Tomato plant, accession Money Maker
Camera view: bottom (45 deg); turntable rotation: 120 degrees
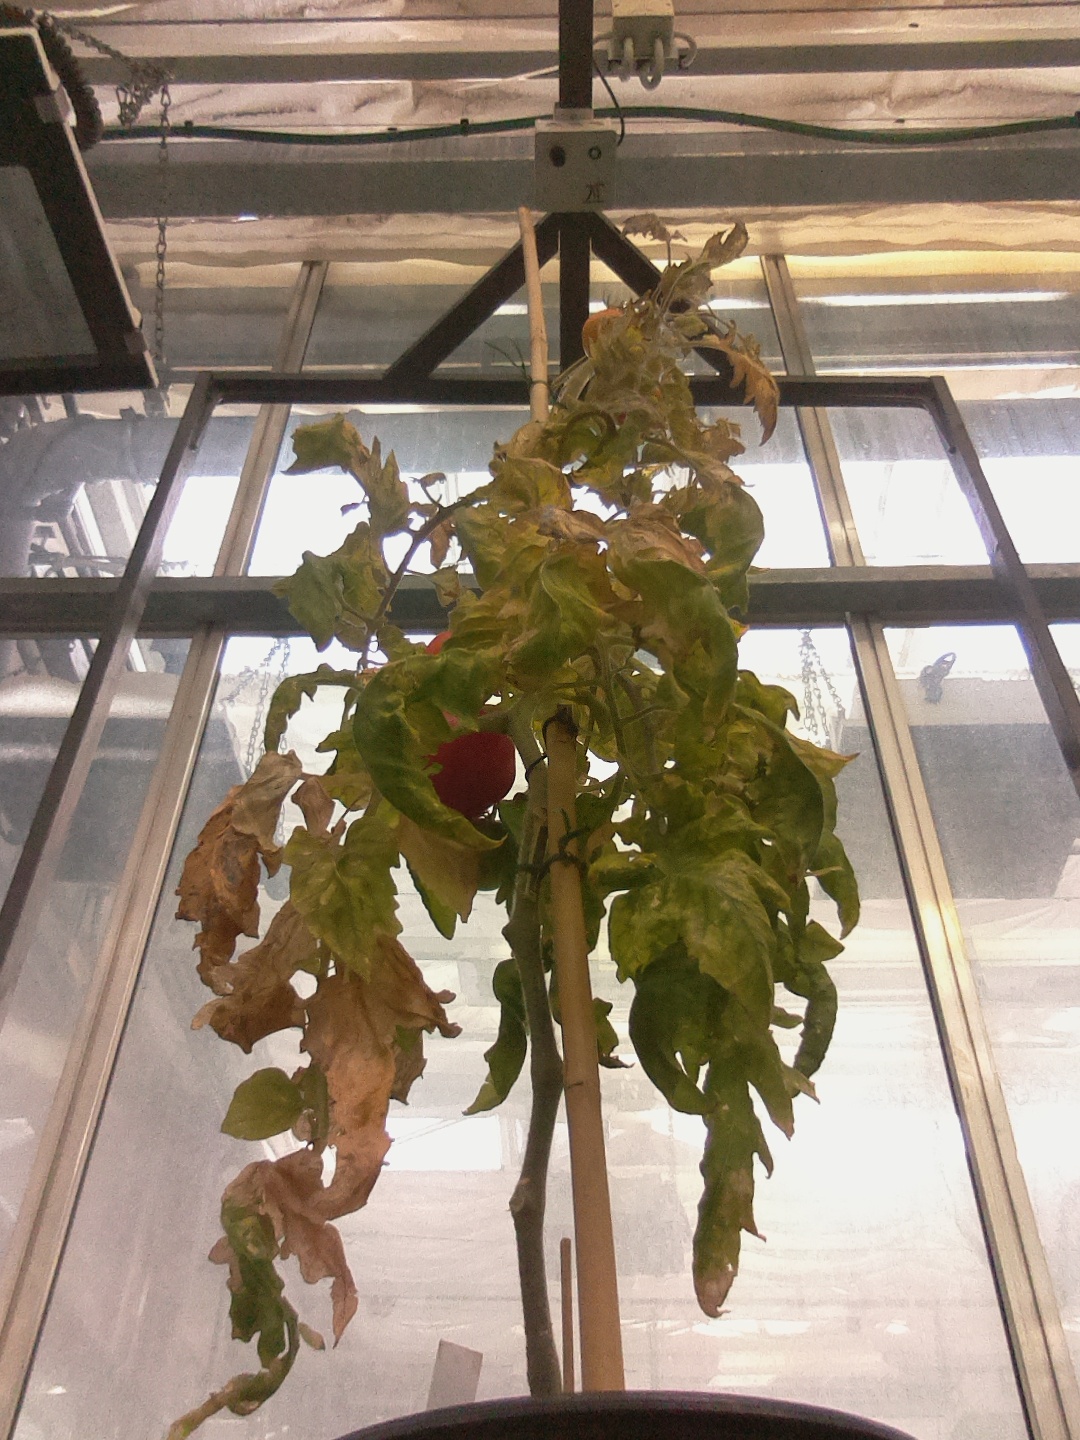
BBCH growth stage 88: 80%-90% of fruits show typical fully ripe color